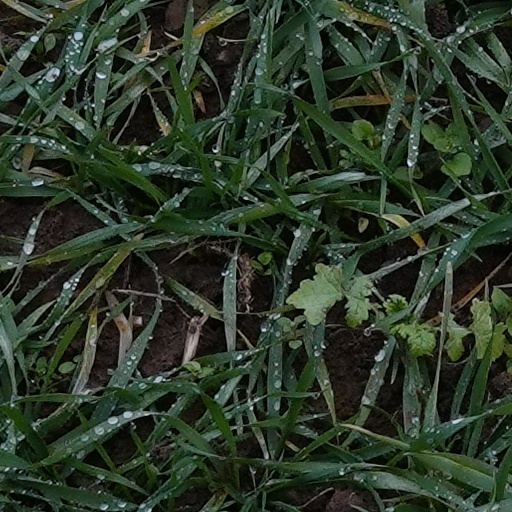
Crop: wheat